WLLZ (FM)

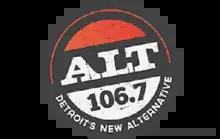
Alt 106.7 logo, 2017-19

On November 20, 2017, at 9:24 p.m., after playing "Closing Time" by Semisonic, WDTW-FM flipped to an alternative rock format as "Alt 106-7", launching with a 10,000 songs commercial-free promotion. The first song was "Seven Nation Army" by Detroit band The White Stripes. The new format gave Detroit its first alternative rock station since WMGC-FM's period as "105.1 The Edge" from 1997 to 1999, while also co-existing with Bell Media's active rock-leaning alternative station CIMX (which targets Windsor).